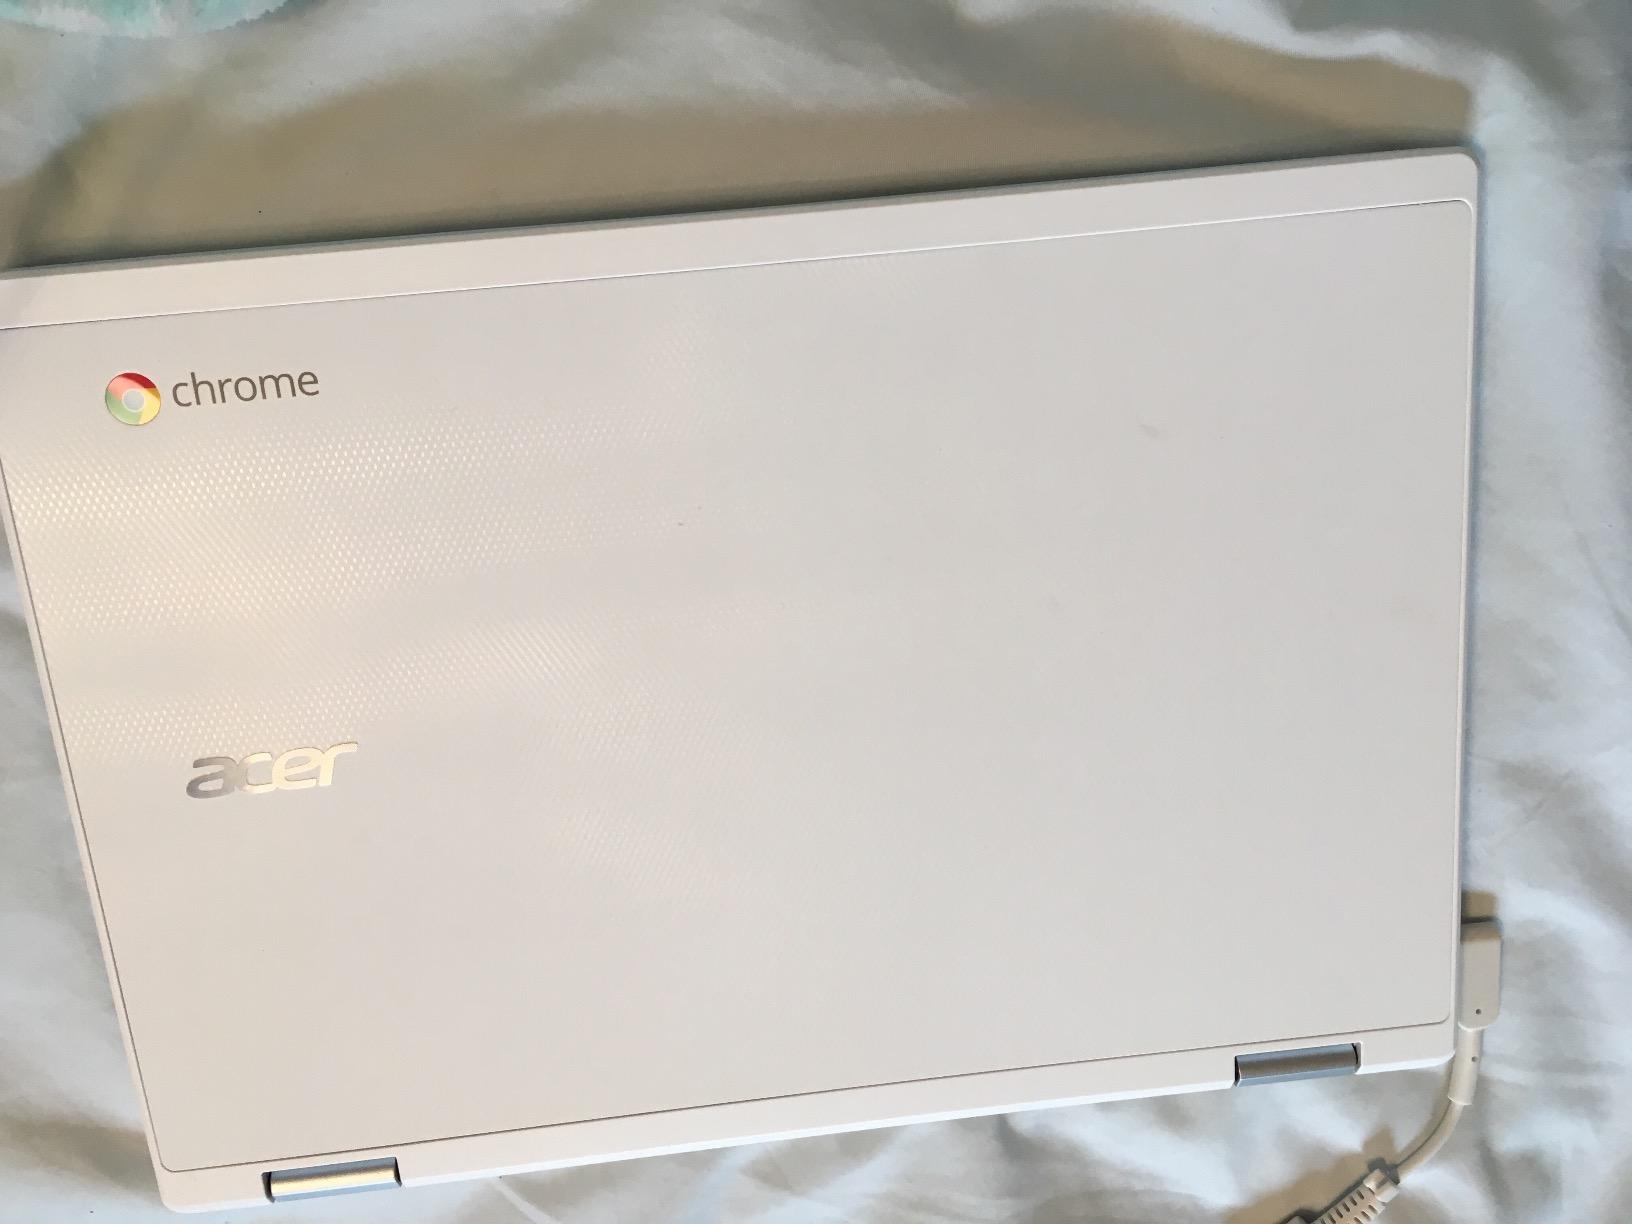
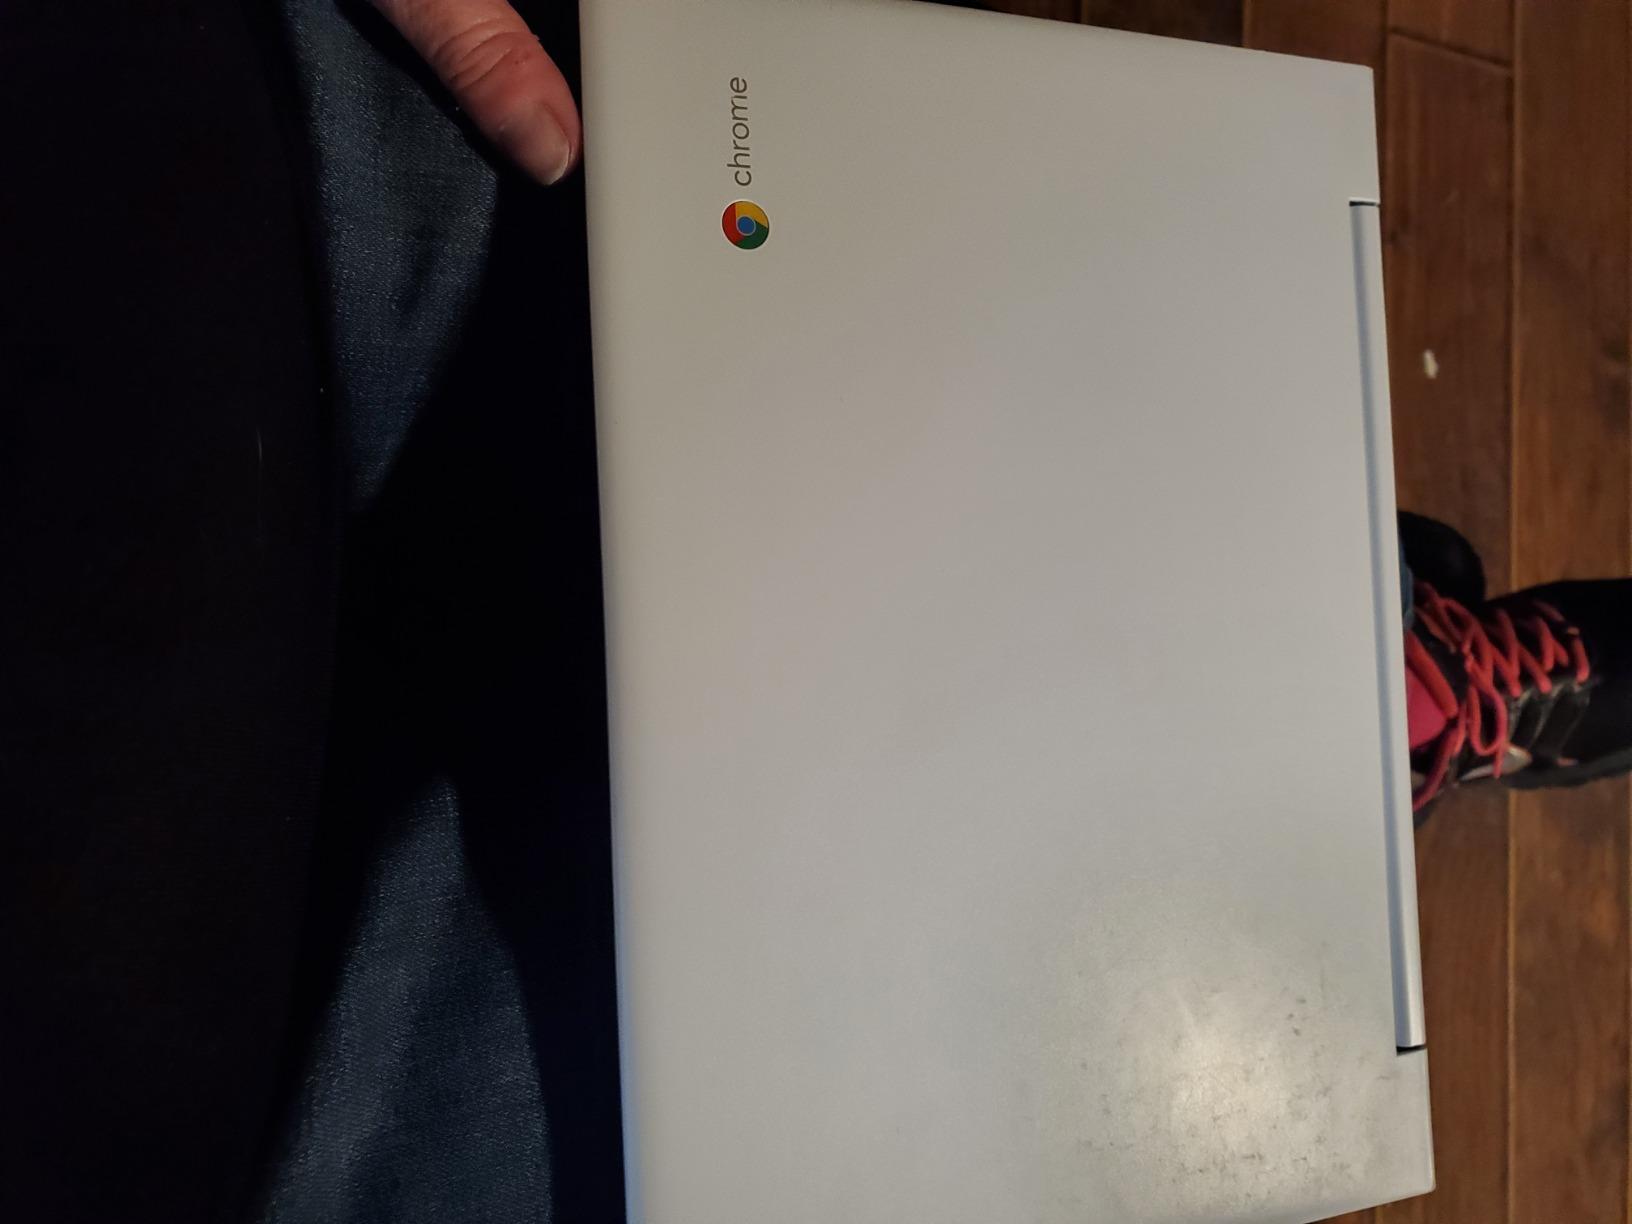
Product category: laptop
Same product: no